Therīgāthā

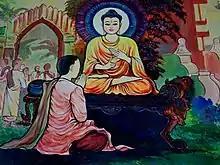
Mahapajapati, first Buddhist nun and Buddha's stepmother ordains

Despite small size, the "Therigatha" is a very significant document in the study of early Buddhism as well as the earliest-known collection of women's literature. The "Therigatha" contains passages reaffirming the view that women are the equal of men in terms of spiritual attainment, as well as verses that address issues of particular interest to women in ancient South Asian society.